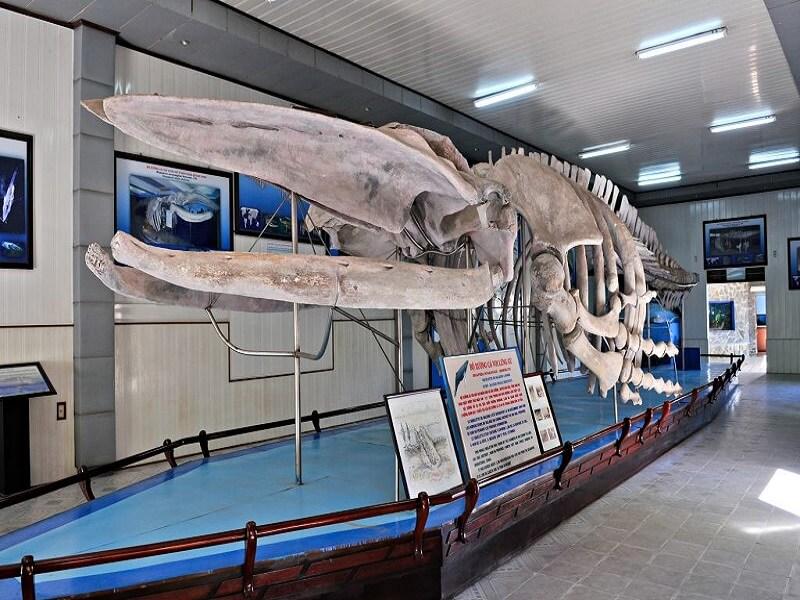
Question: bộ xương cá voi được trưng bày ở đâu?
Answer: trong một gian phòng trưng bày ở một viện bảo tàng